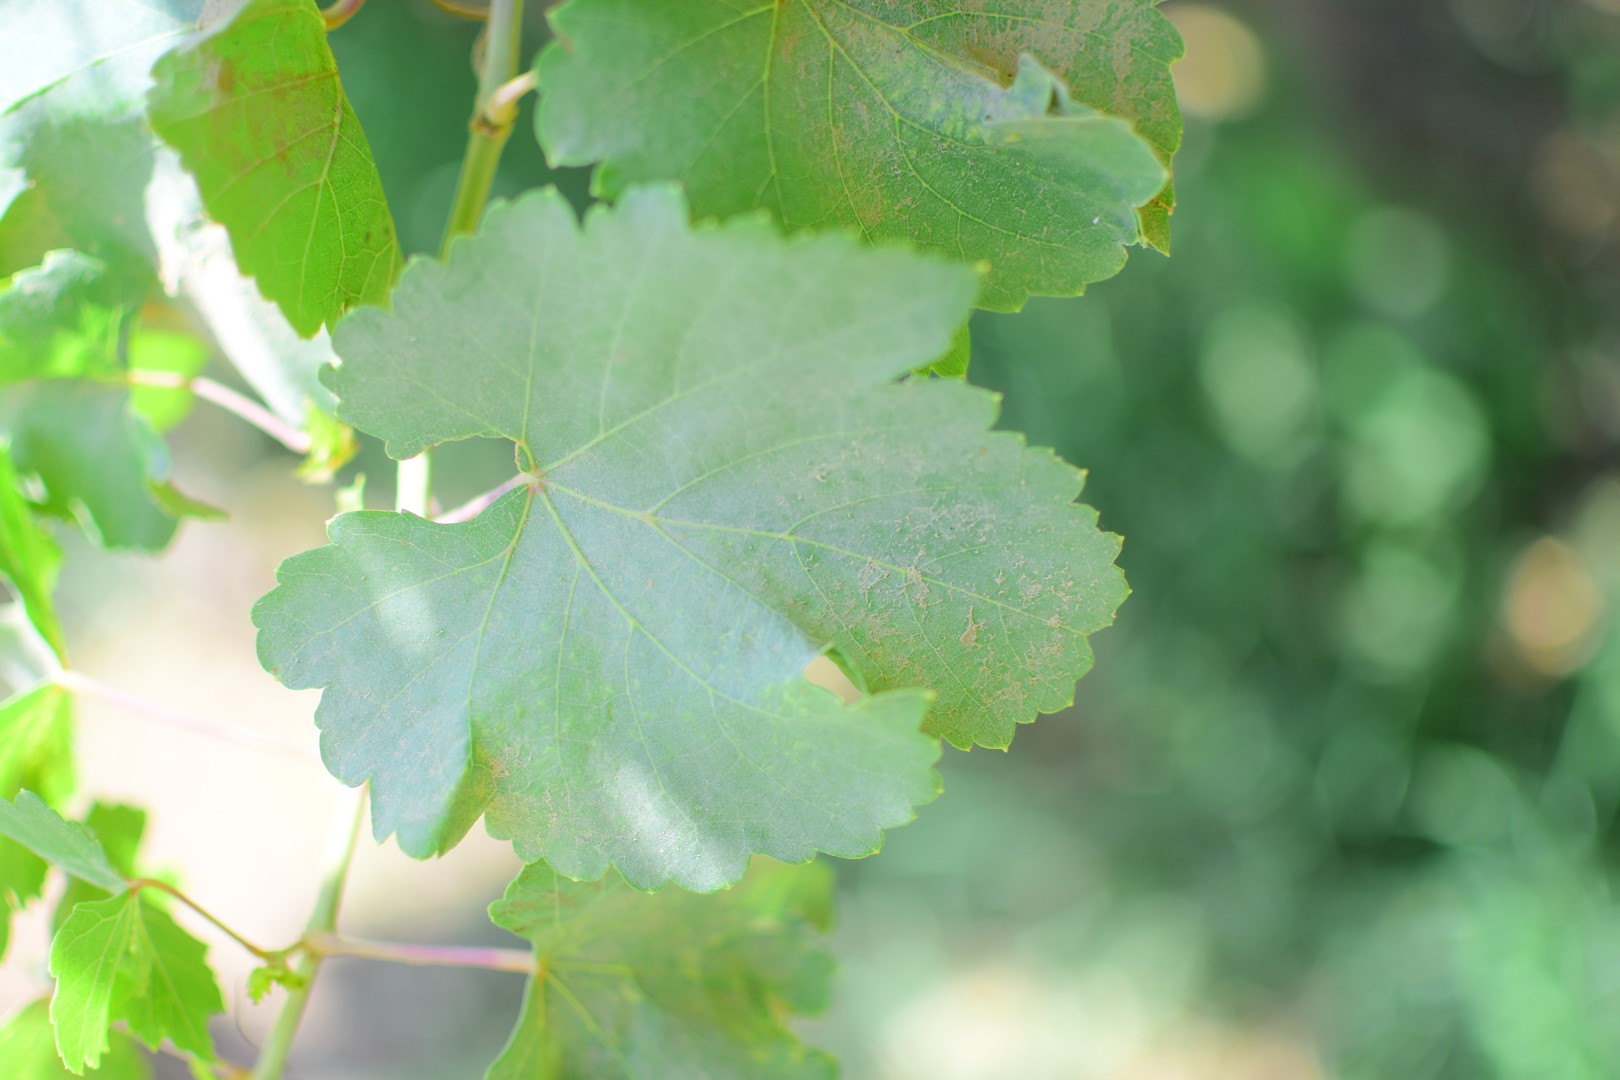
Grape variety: Frinsi